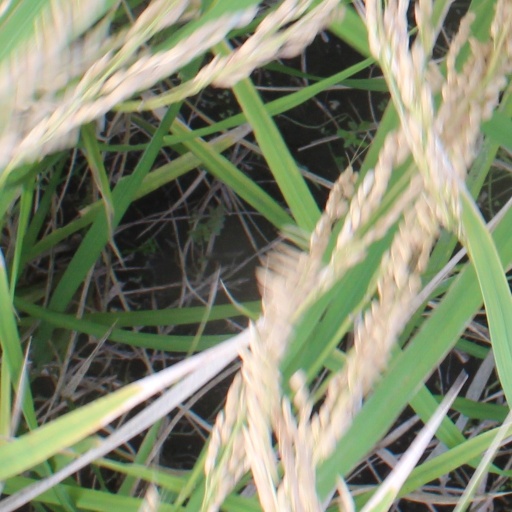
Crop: rice